Nikolay Lvov

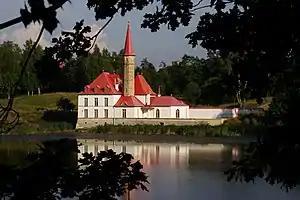
Priory Palace, Gatchina

Lvov, concerned with the inefficiency of existing heating ovens, designed his own heating system and advertised it through a two-volume treatise on heating and ventilation ("Русская Пиростатика" / Russkaya Pyrostatica, 1793). Walls of Lvov's buildings contained elaborate heat exchanging ductwork that gently warmed up incoming outdoor air, heating and ventilating indoor space simultaneously. These ducts became his trademark and were used to identify Lvov's designs, notably the Trinity church.